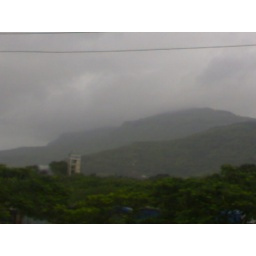
a view of my company's tower with mountain in background